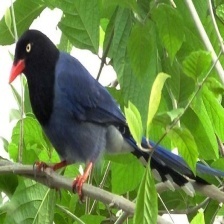
Species: TAIWAN MAGPIE
Scientific name: UROCISSA CAERULEA
ImageNet parent category: magpie